299 Thora

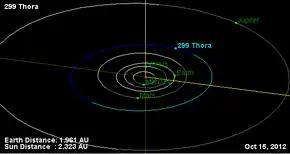
Orbital diagram

299 Thora is a 17 km Main belt asteroid with a potentially long 274-hour rotation period. It was discovered by Johann Palisa on 6 October 1890 in Vienna.